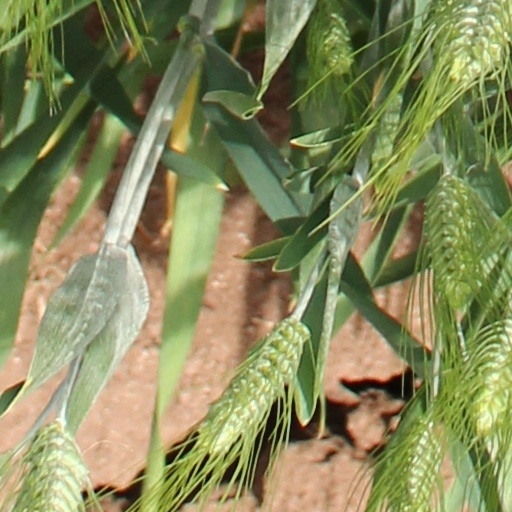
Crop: wheat